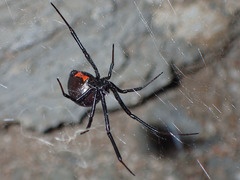
Species: Lactrodectus_hesperus